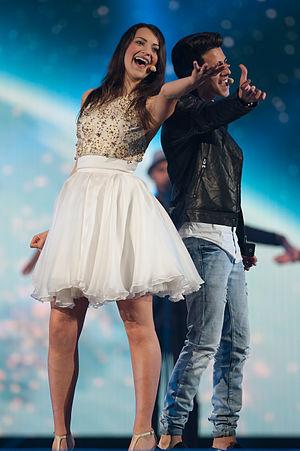
Chain of Light est la chanson de Michele Perniola et Anita Simoncini qui représente Saint-Marin au Concours Eurovision de la chanson 2015 à Vienne.